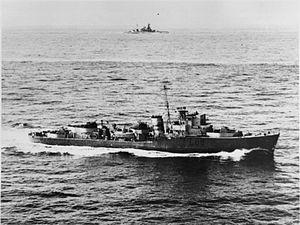
Le HMS Exmoor est un destroyer d'escorte de classe Hunt de type II construit pour la Royal Navy pendant la Seconde Guerre mondiale.